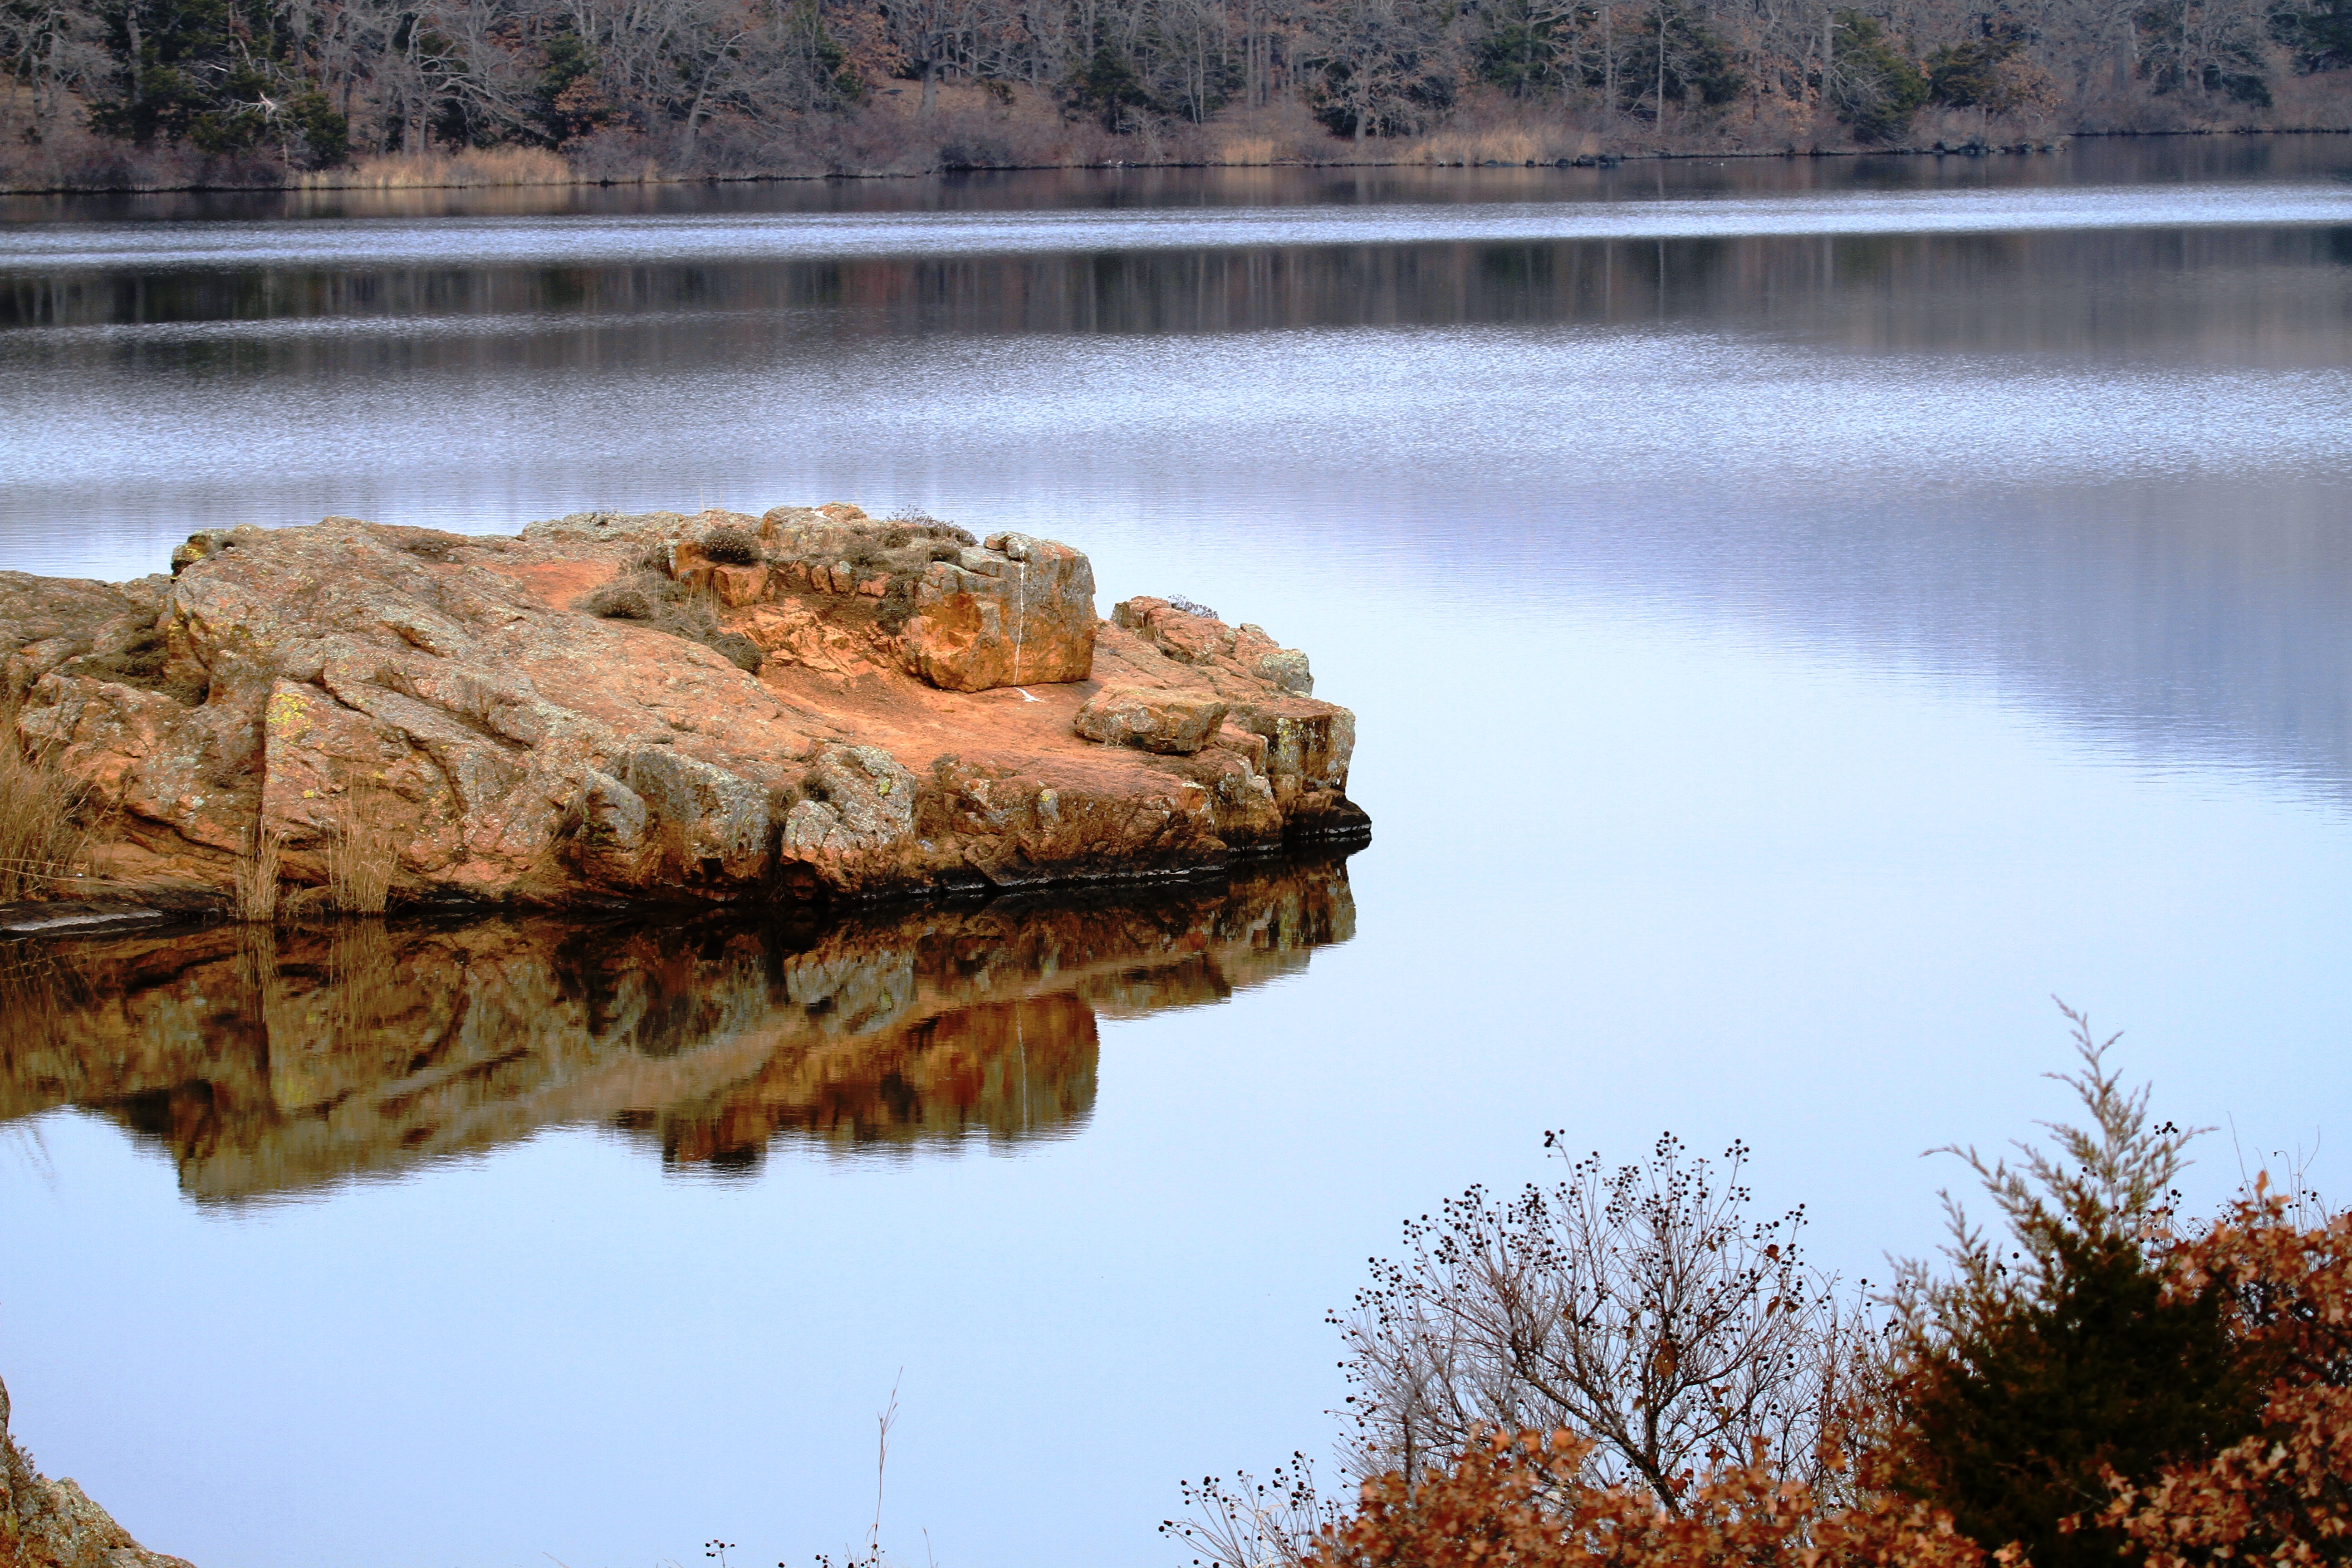
landscape, tree, water, nature, rock, wilderness, lake, river, pond, reflection, autumn, reservoir, body of water, wetland, oklahoma, loch, larrysmith, wichitamountains, quanah